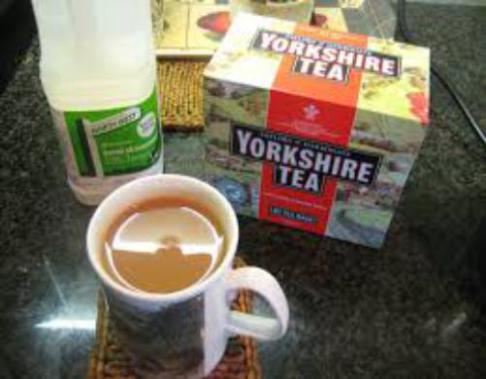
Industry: Food